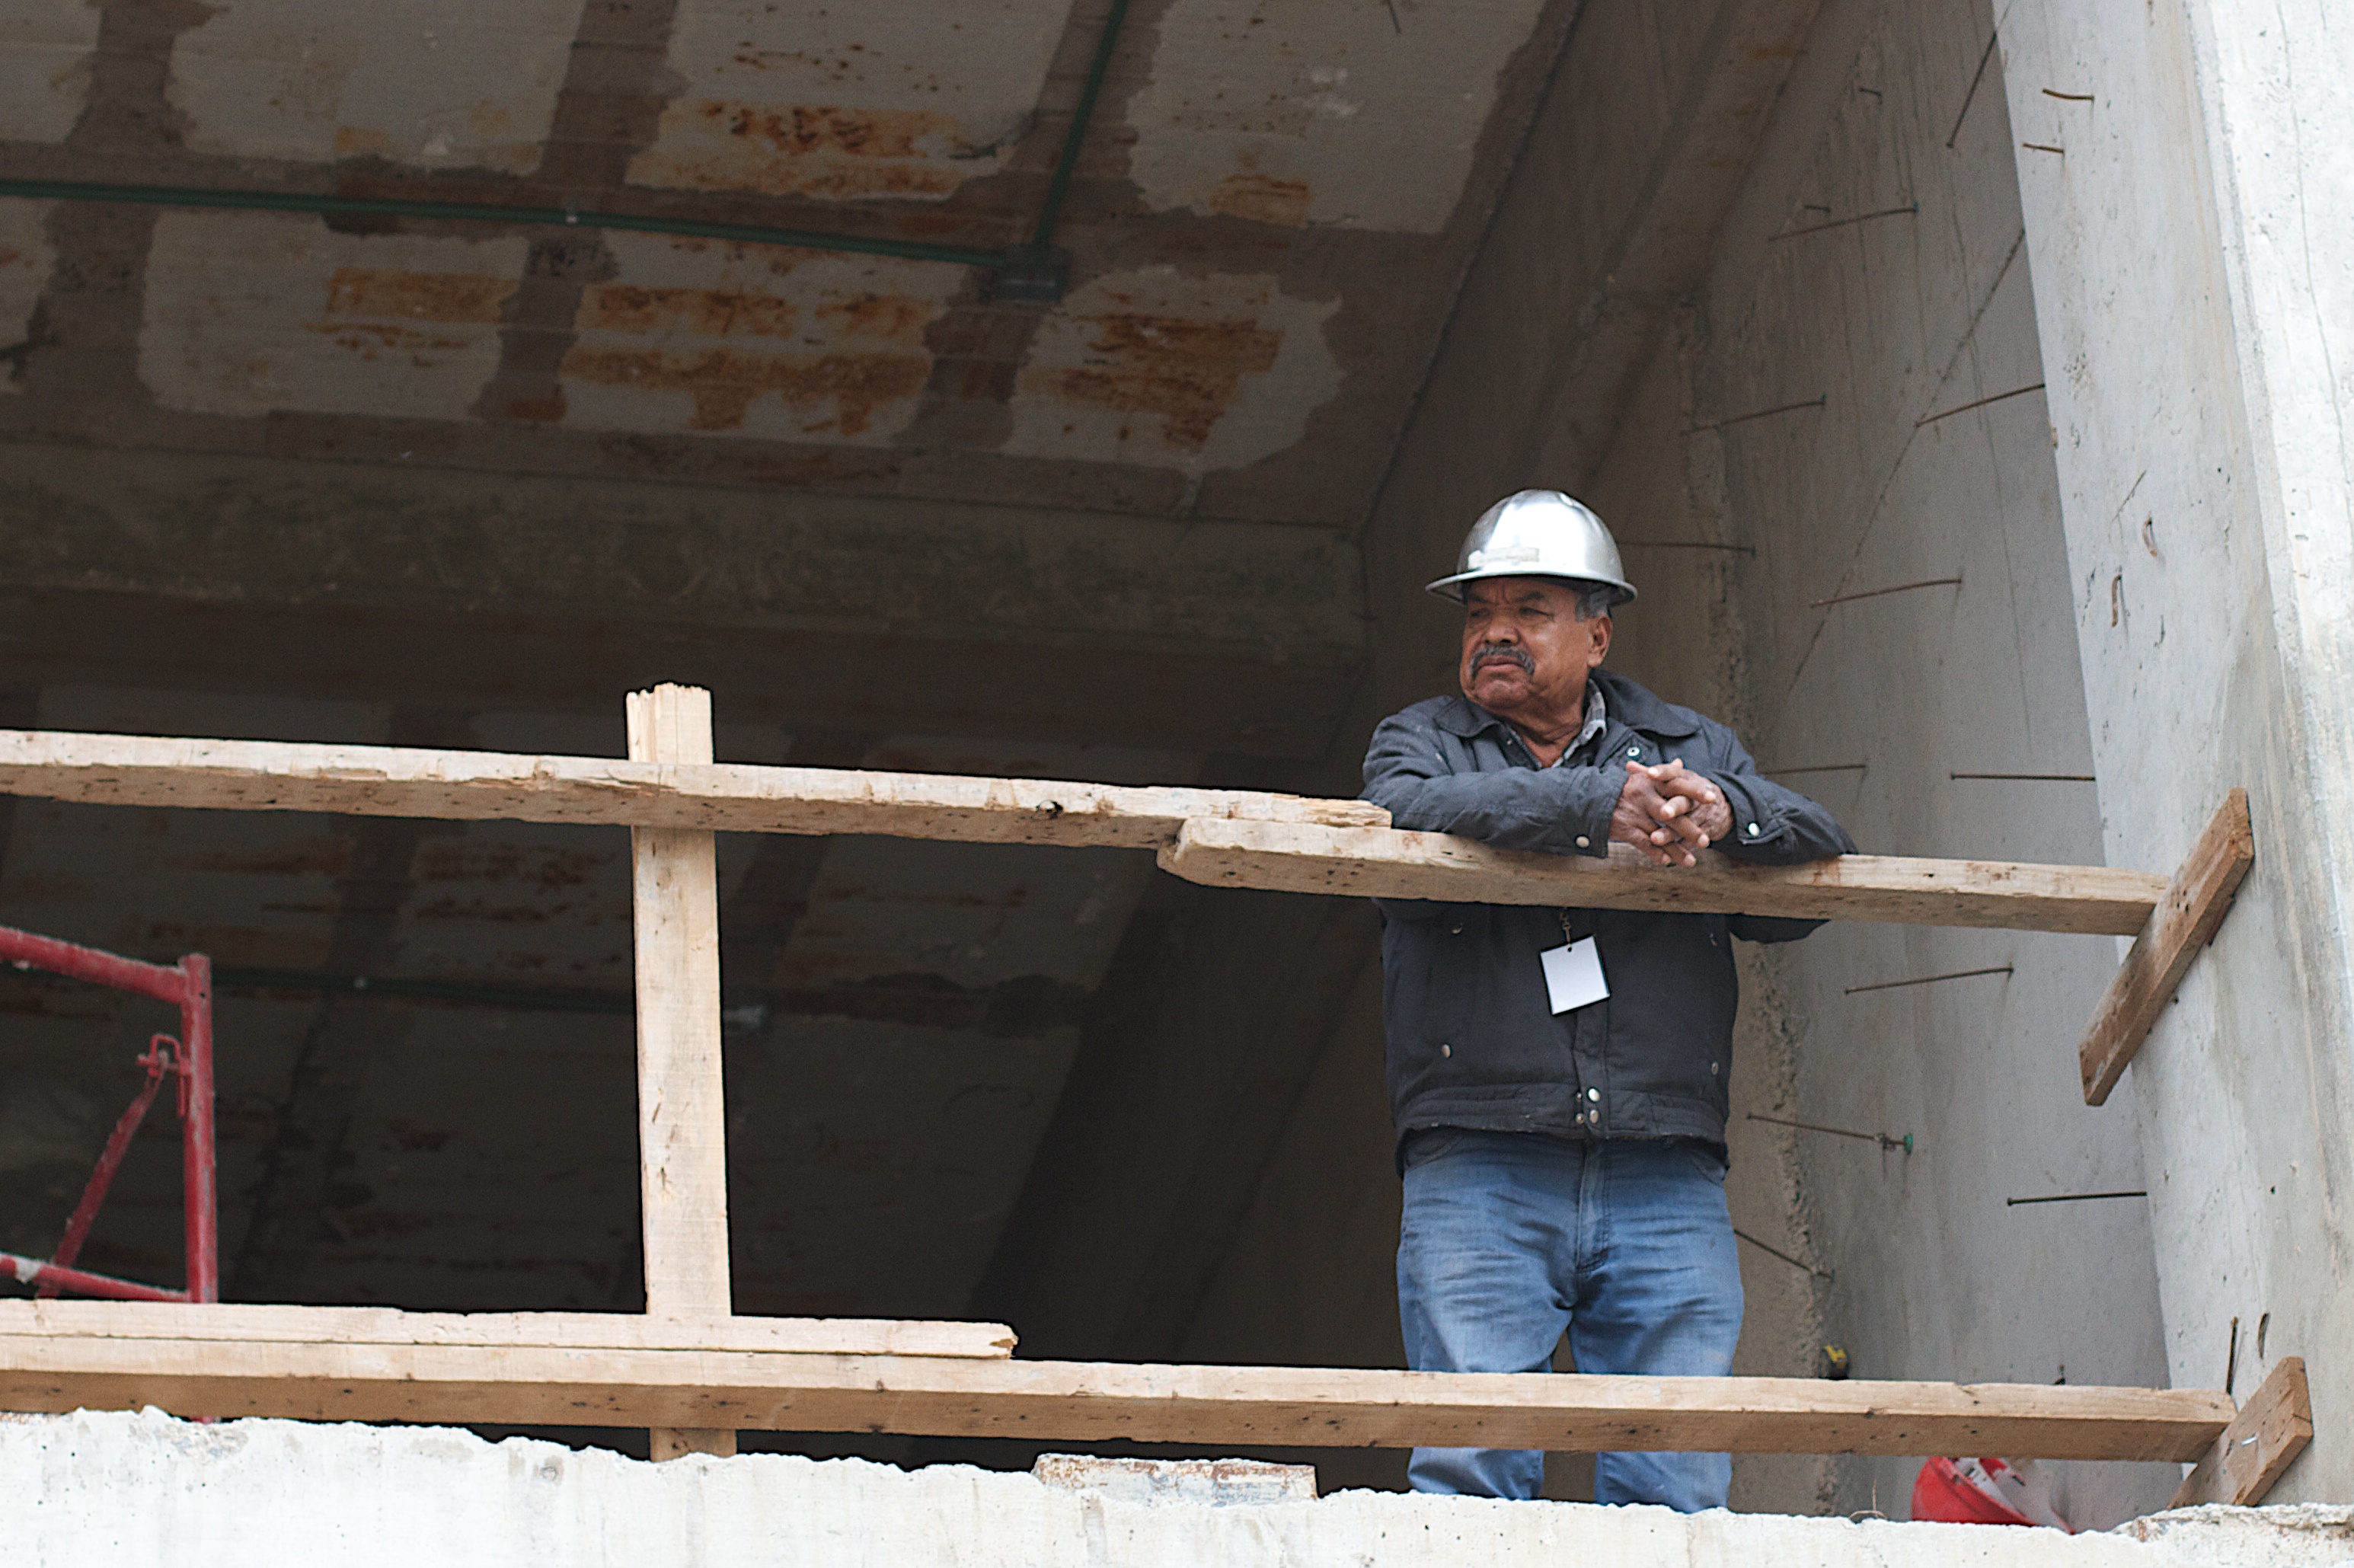
wood, roof, wall, construction, construction worker, bricklayer